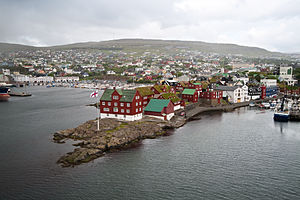
Suðurstreymoy
Indsejling til Tórshavn.